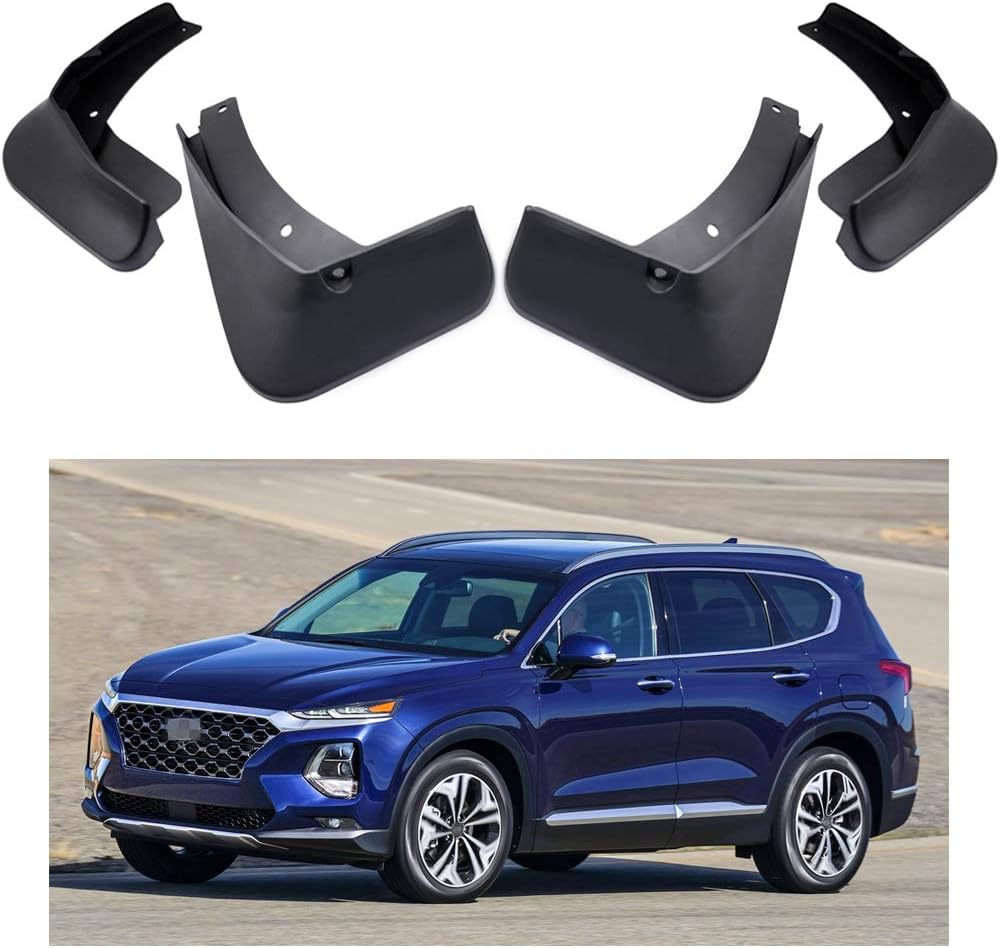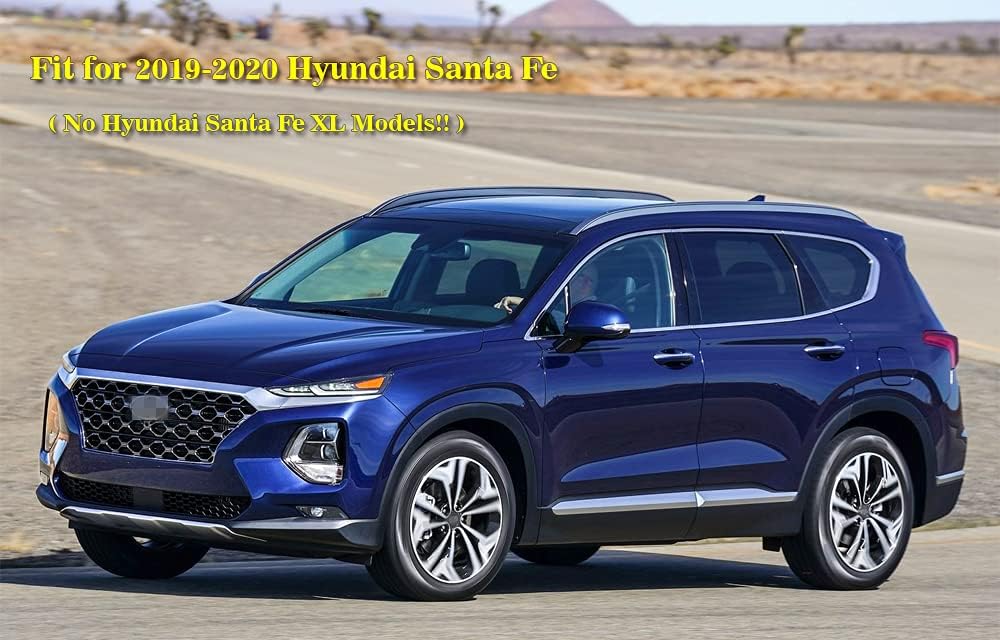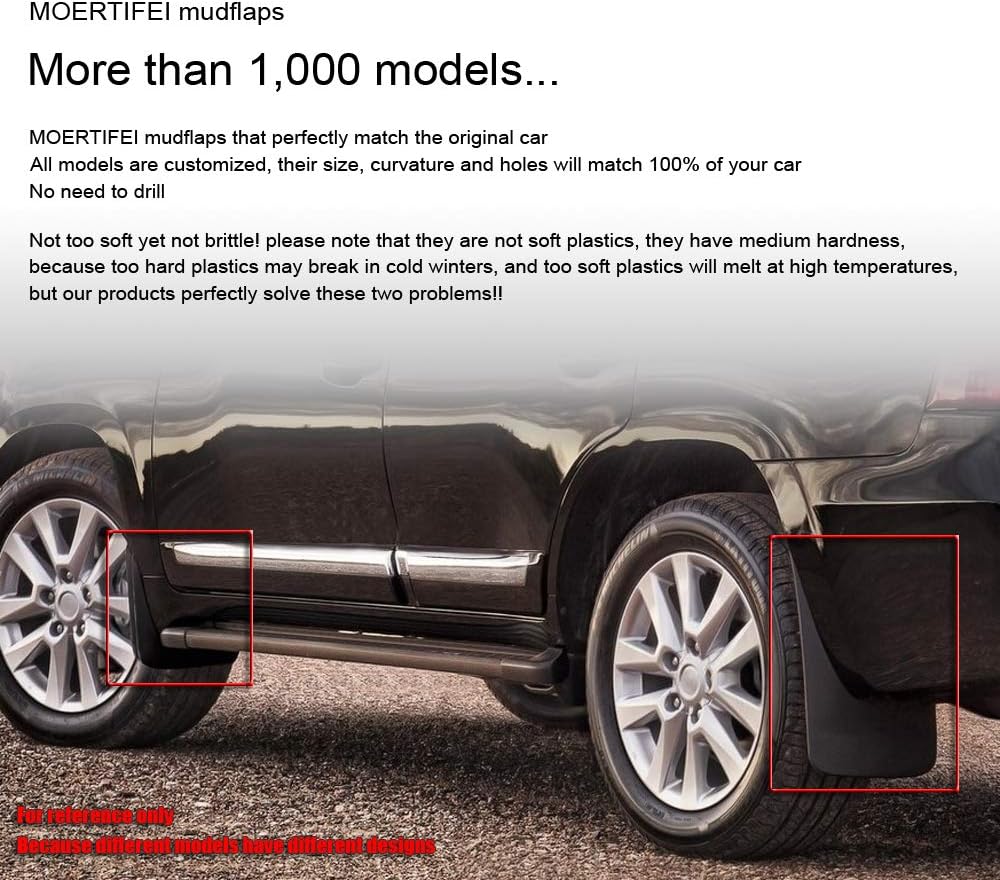
MOERTIFEI Car Mudguard Fender Mud Flaps Splash Guards Compatible with 2019 2020 Hyundai Santa Fe (No Hyundai Santa Fe XL Models)
Category: Automotive
1) 4Pcs Complete Set Mud Splash Guard & All Required Hardwares & Installation instruction. 2) Provides protection for the car body, reduces splashing of mud and prevents flying debris on the road from scratching the car. 3) It will keep your car cleaner and more beautiful!! 4) Compatible with 2019-2020 Hyundai Santa Fe, No Hyundai Santa Fe XL Models
Features: 4Pcs Complete Set Splash Guard Kit & All Required Hardwares | High Quality Black ABS Plastic, Which is wear-resistant, heat-resistant, low-temperature resistant, -40 to 100°C | Easy to Install: Only spend 20 minutes, Provides protection for the car body, reduces splashing of mud, it will keep your car cleaner | Provides protection for the car btody, reduces splashing of mud and prevents flying debris on the road from scratching the car, it will keep your car cleaner | Fitment: compatible with 2019-2020 Hyundai Santa Fe, No Hyundai Santa Fe XL Models